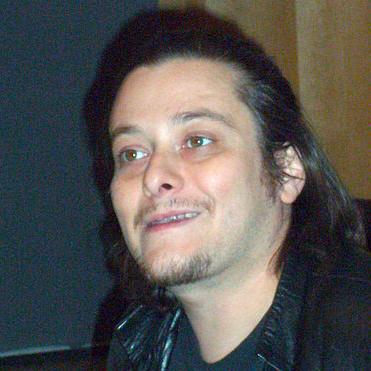
Age: 32